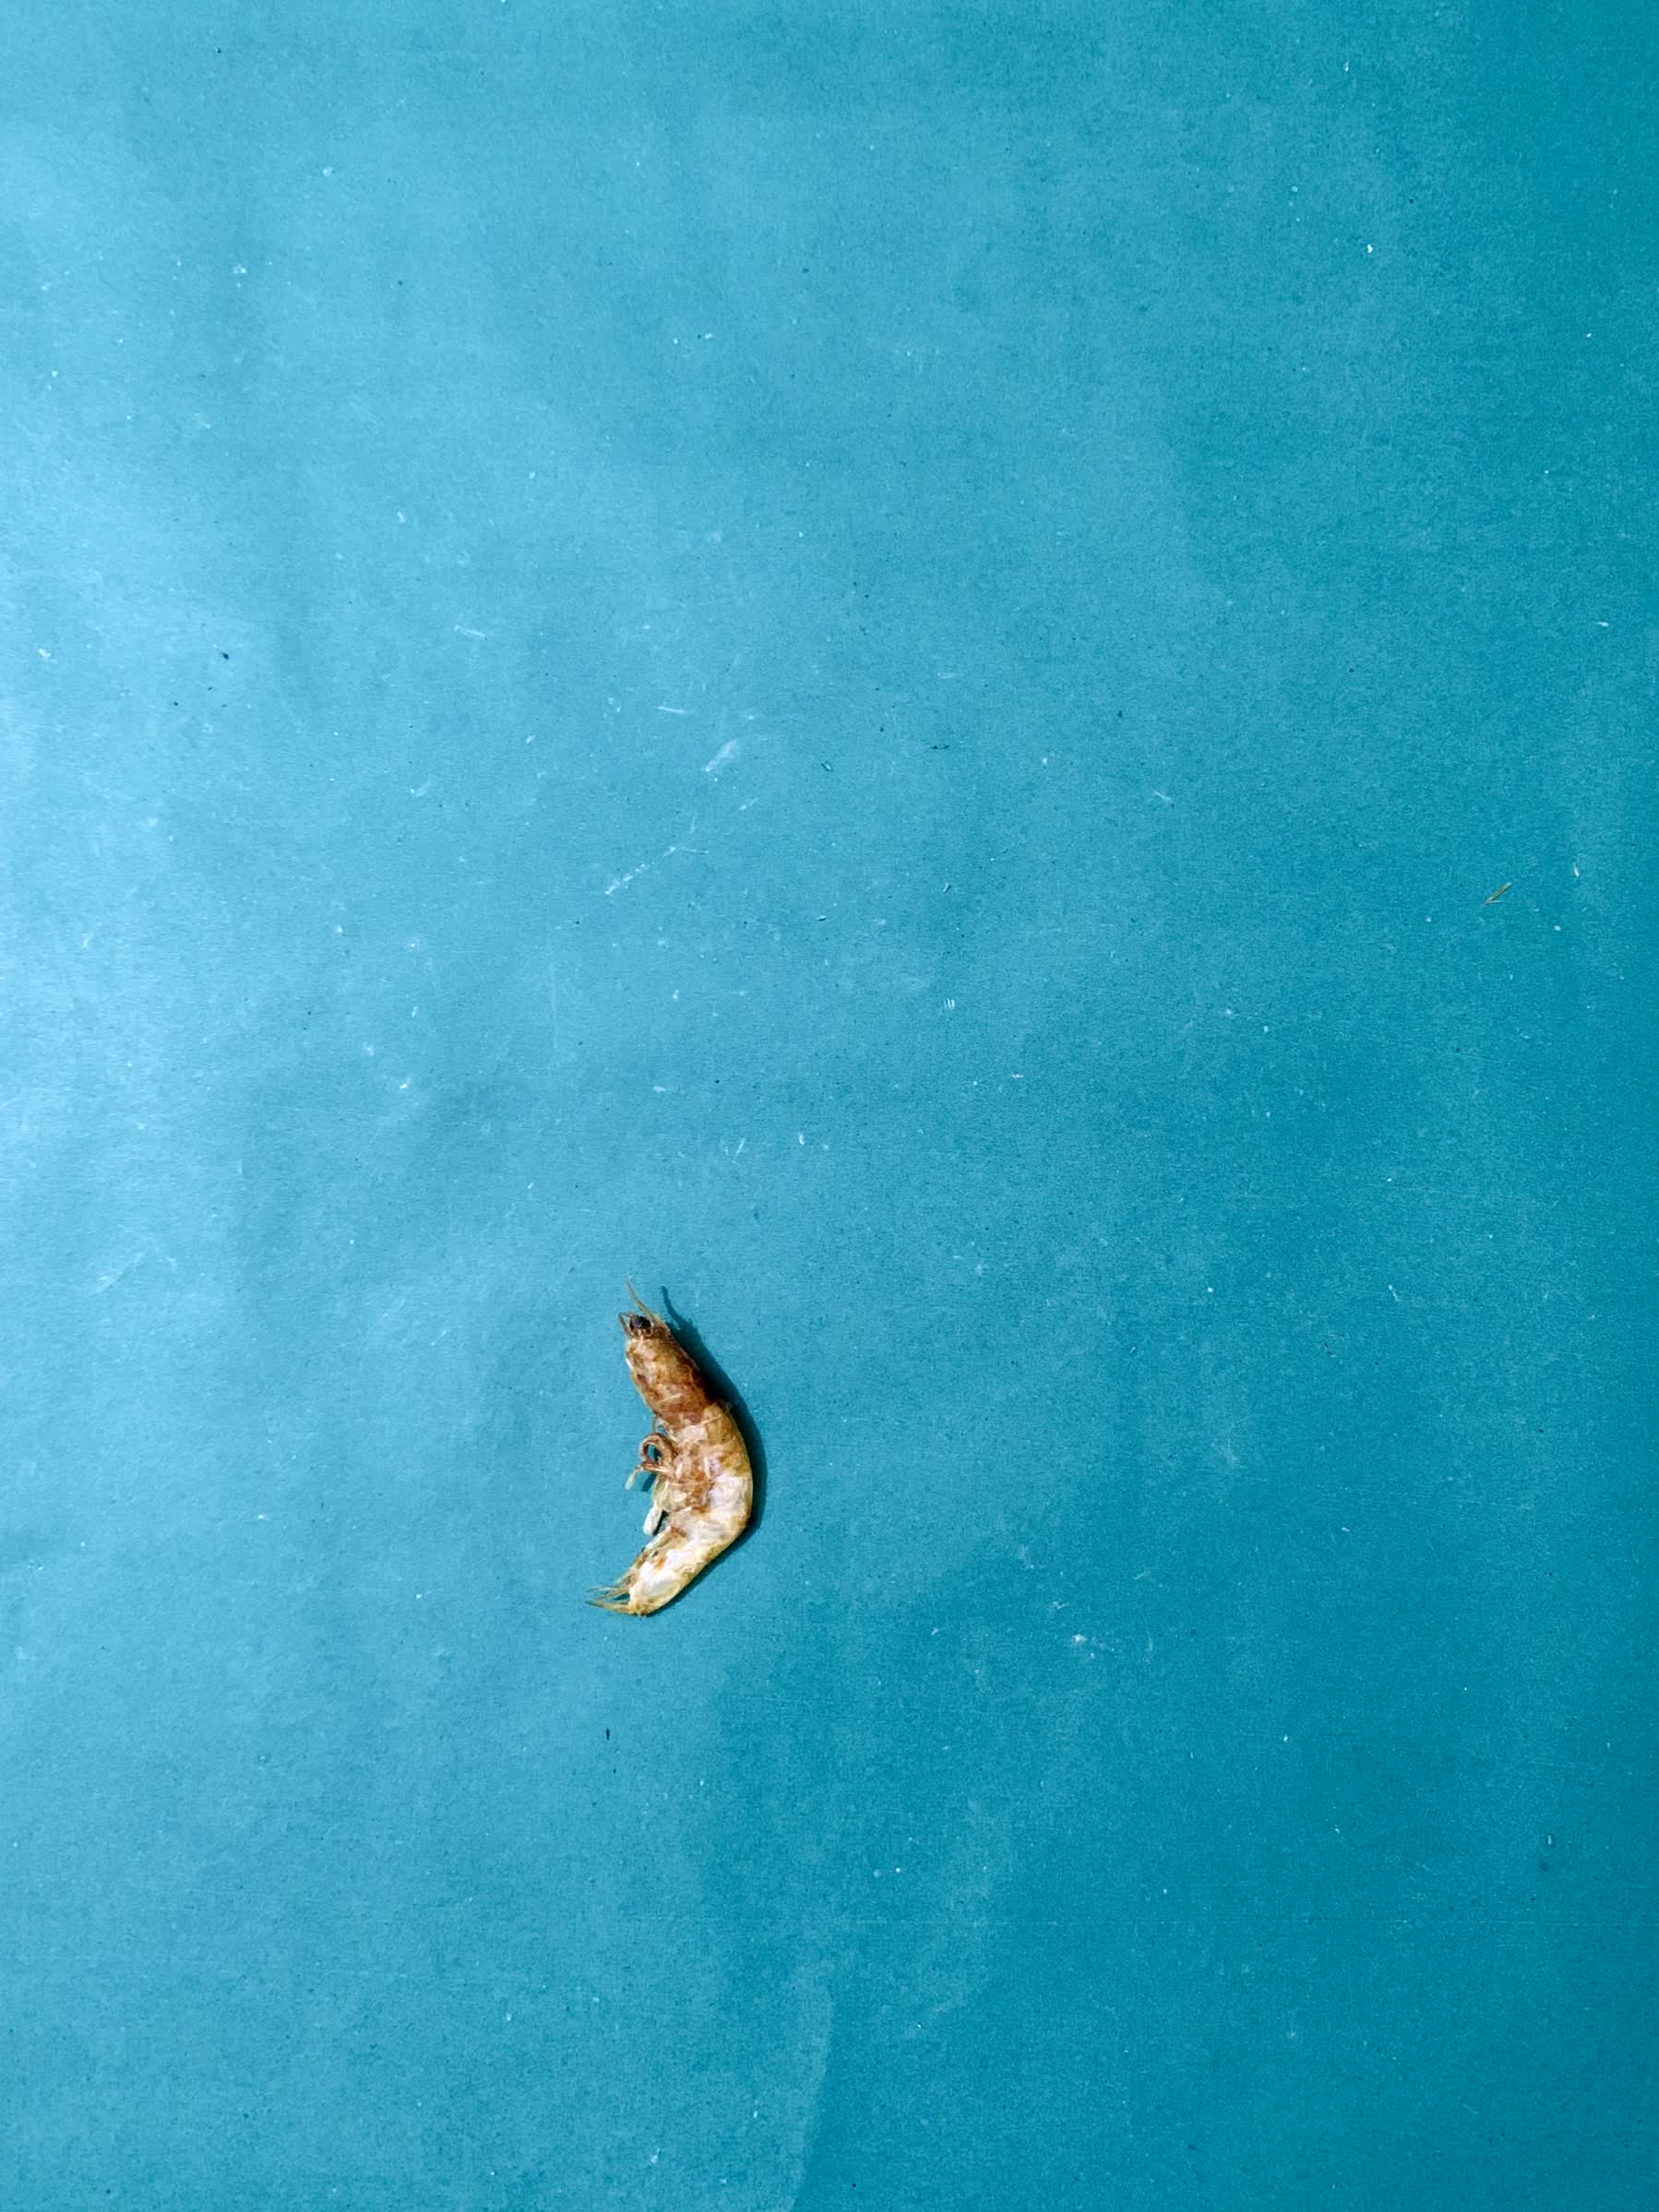
Species: chingri